Danny Potter

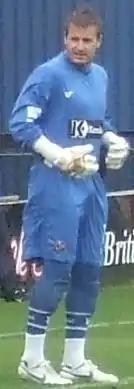
Potter playing for Cambridge United in 2008

As the 2006–07 season began, Potter was first choice, with previous first choice Alan Julian struggling with injury and Potter remained first choice until he was sent off against Crawley Town. After the Crawley game, Potter only played in one more game for the first team, a 2–1 defeat to Burton Albion.